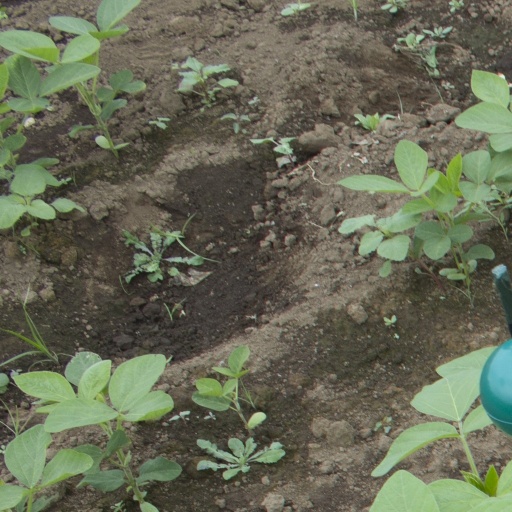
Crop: soybean